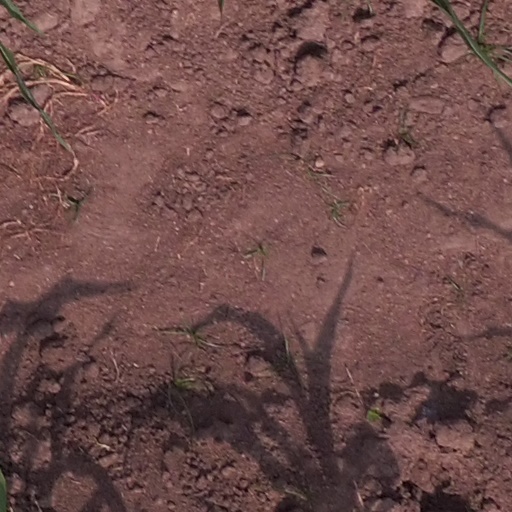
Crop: maize; corn